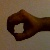
The image shows a hand gesture representing the number 0 in Indian Sign Language.